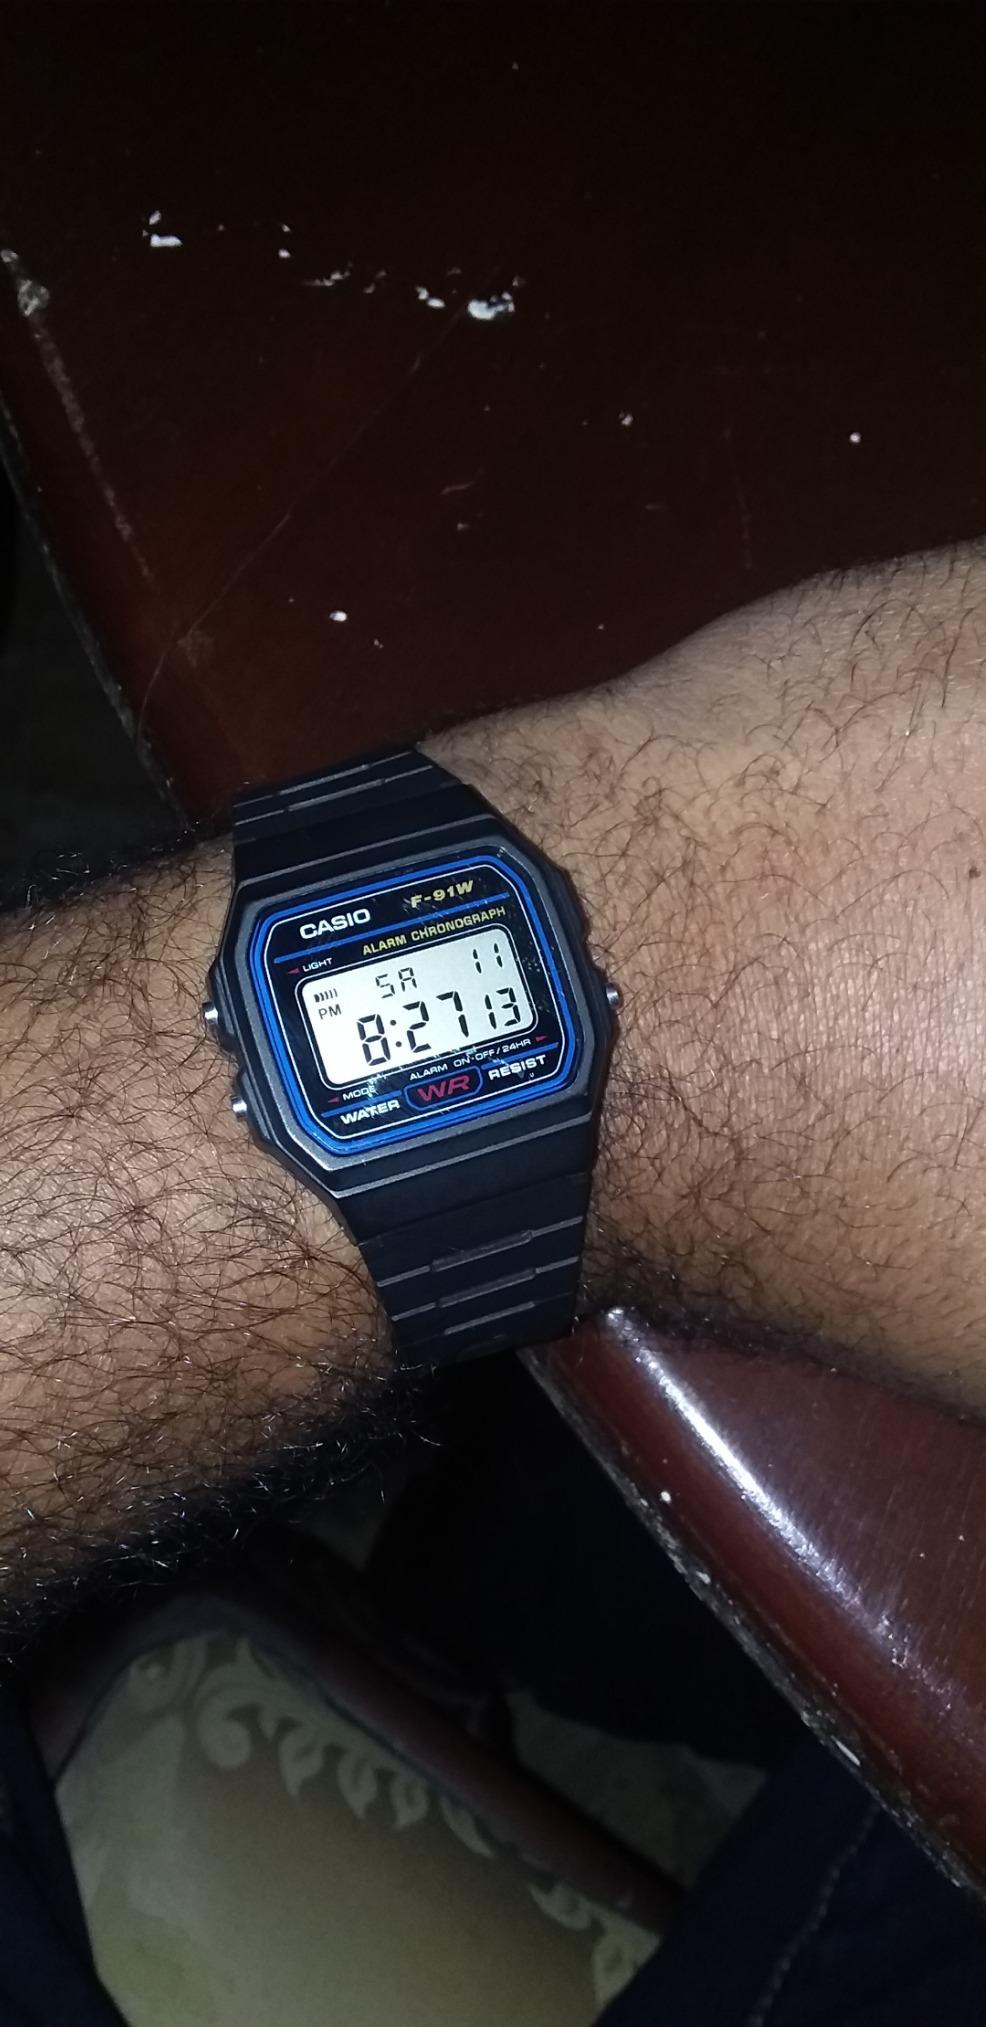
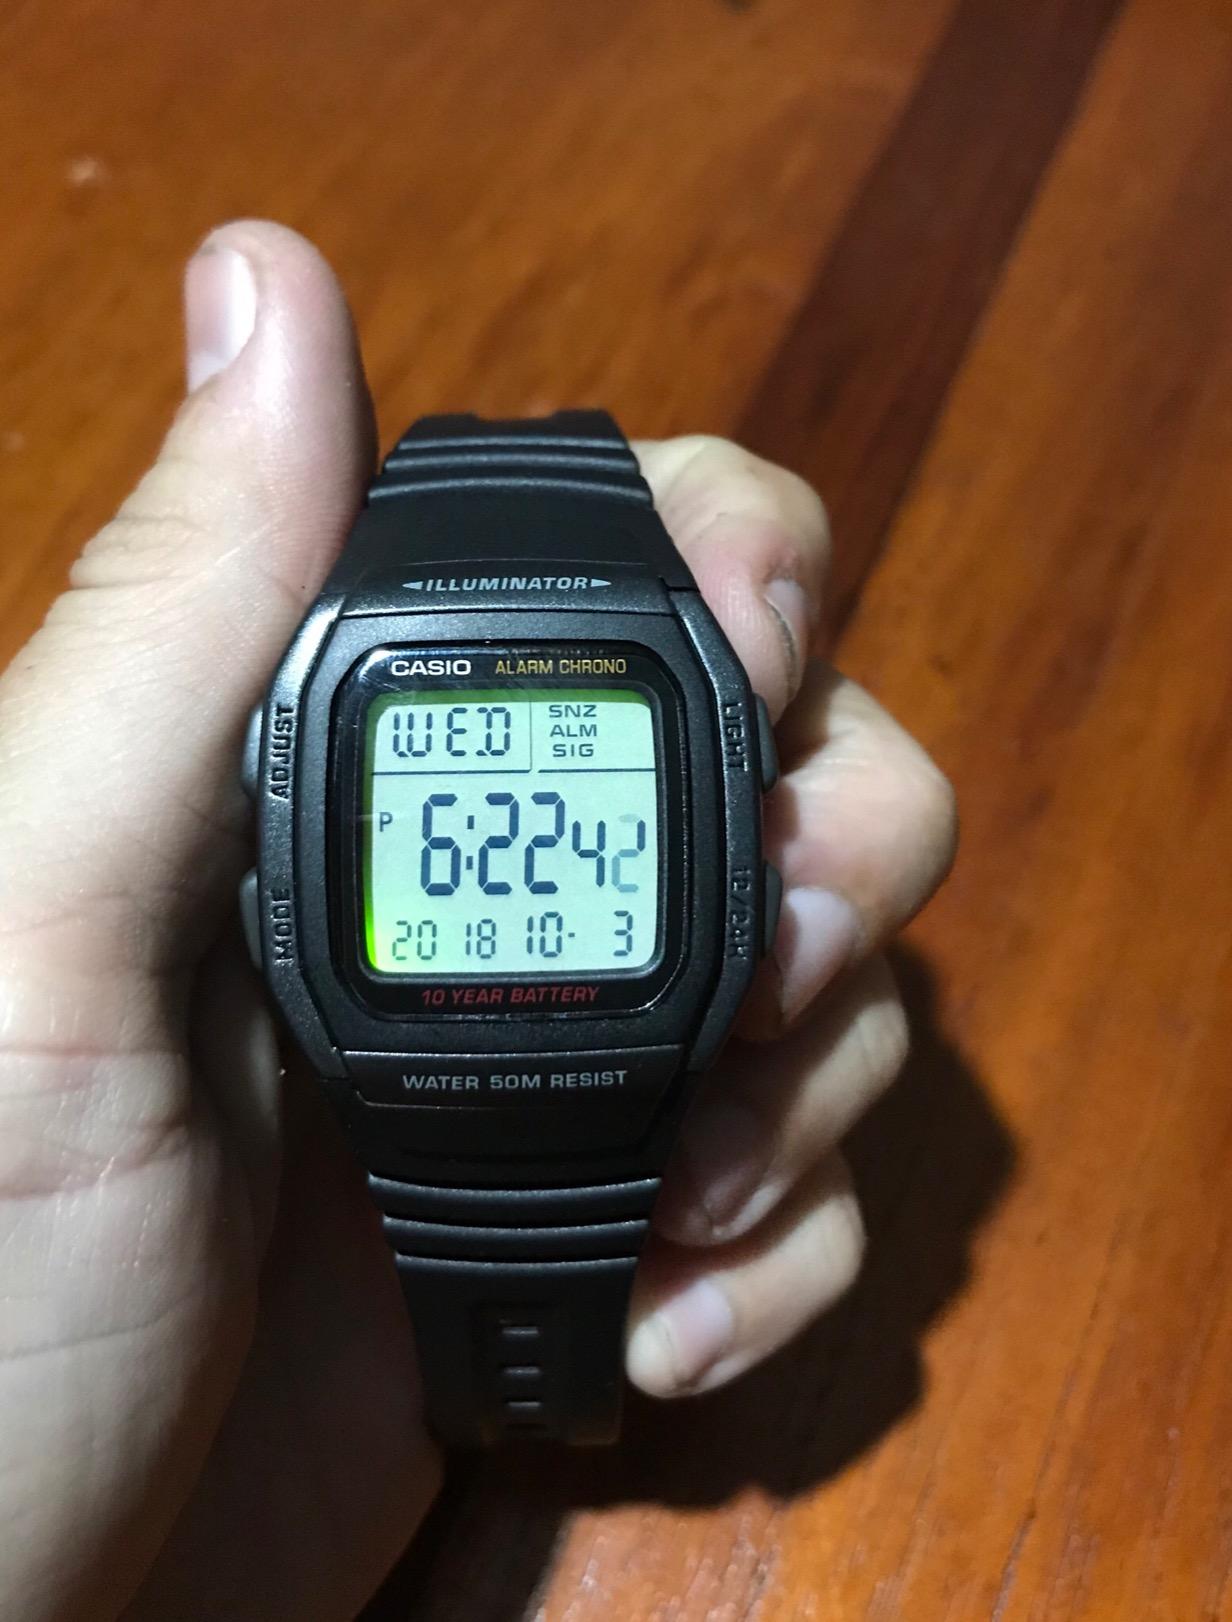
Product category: accessories_watch
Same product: no